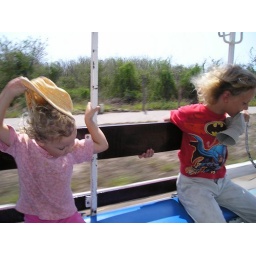
Sitting in the back of the open air truck with bench seats in the cargo area.